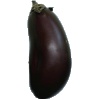
Label: eggplant